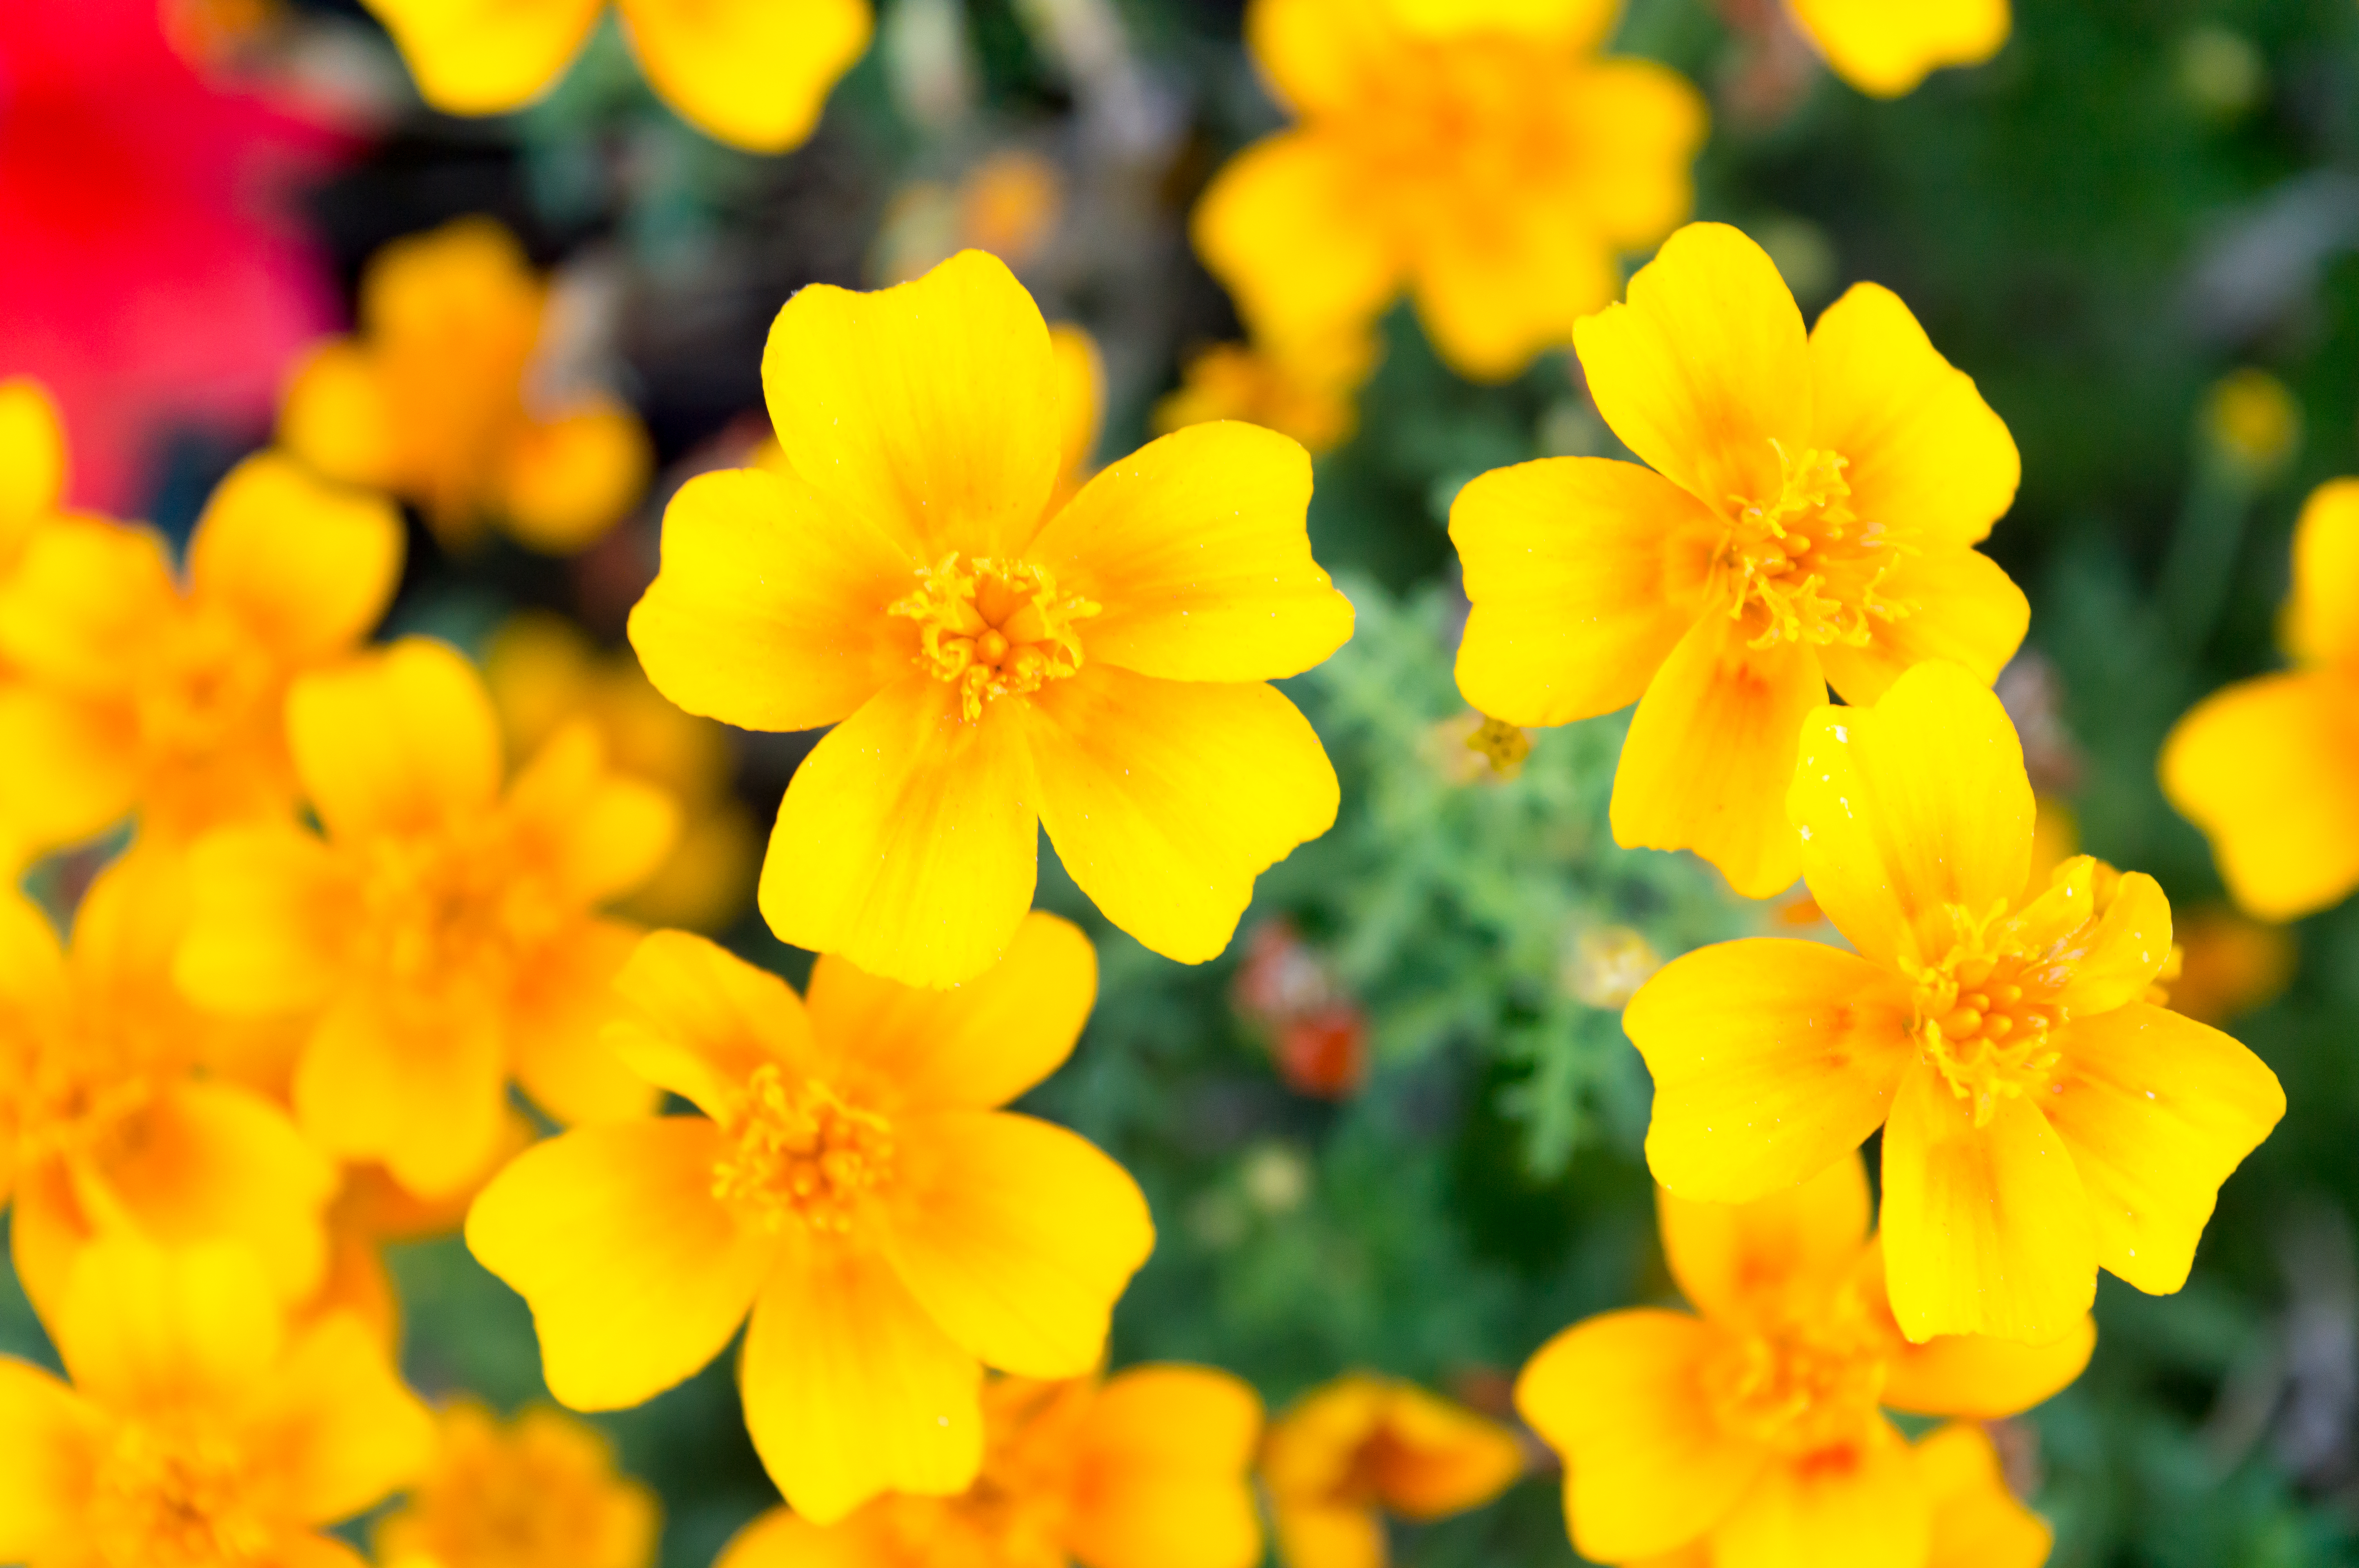
nature, blossom, plant, flower, petal, botany, yellow, flora, plants, wildflower, flowers, finland, helsinki, macro photography, flowering plant, annual plant, land plant